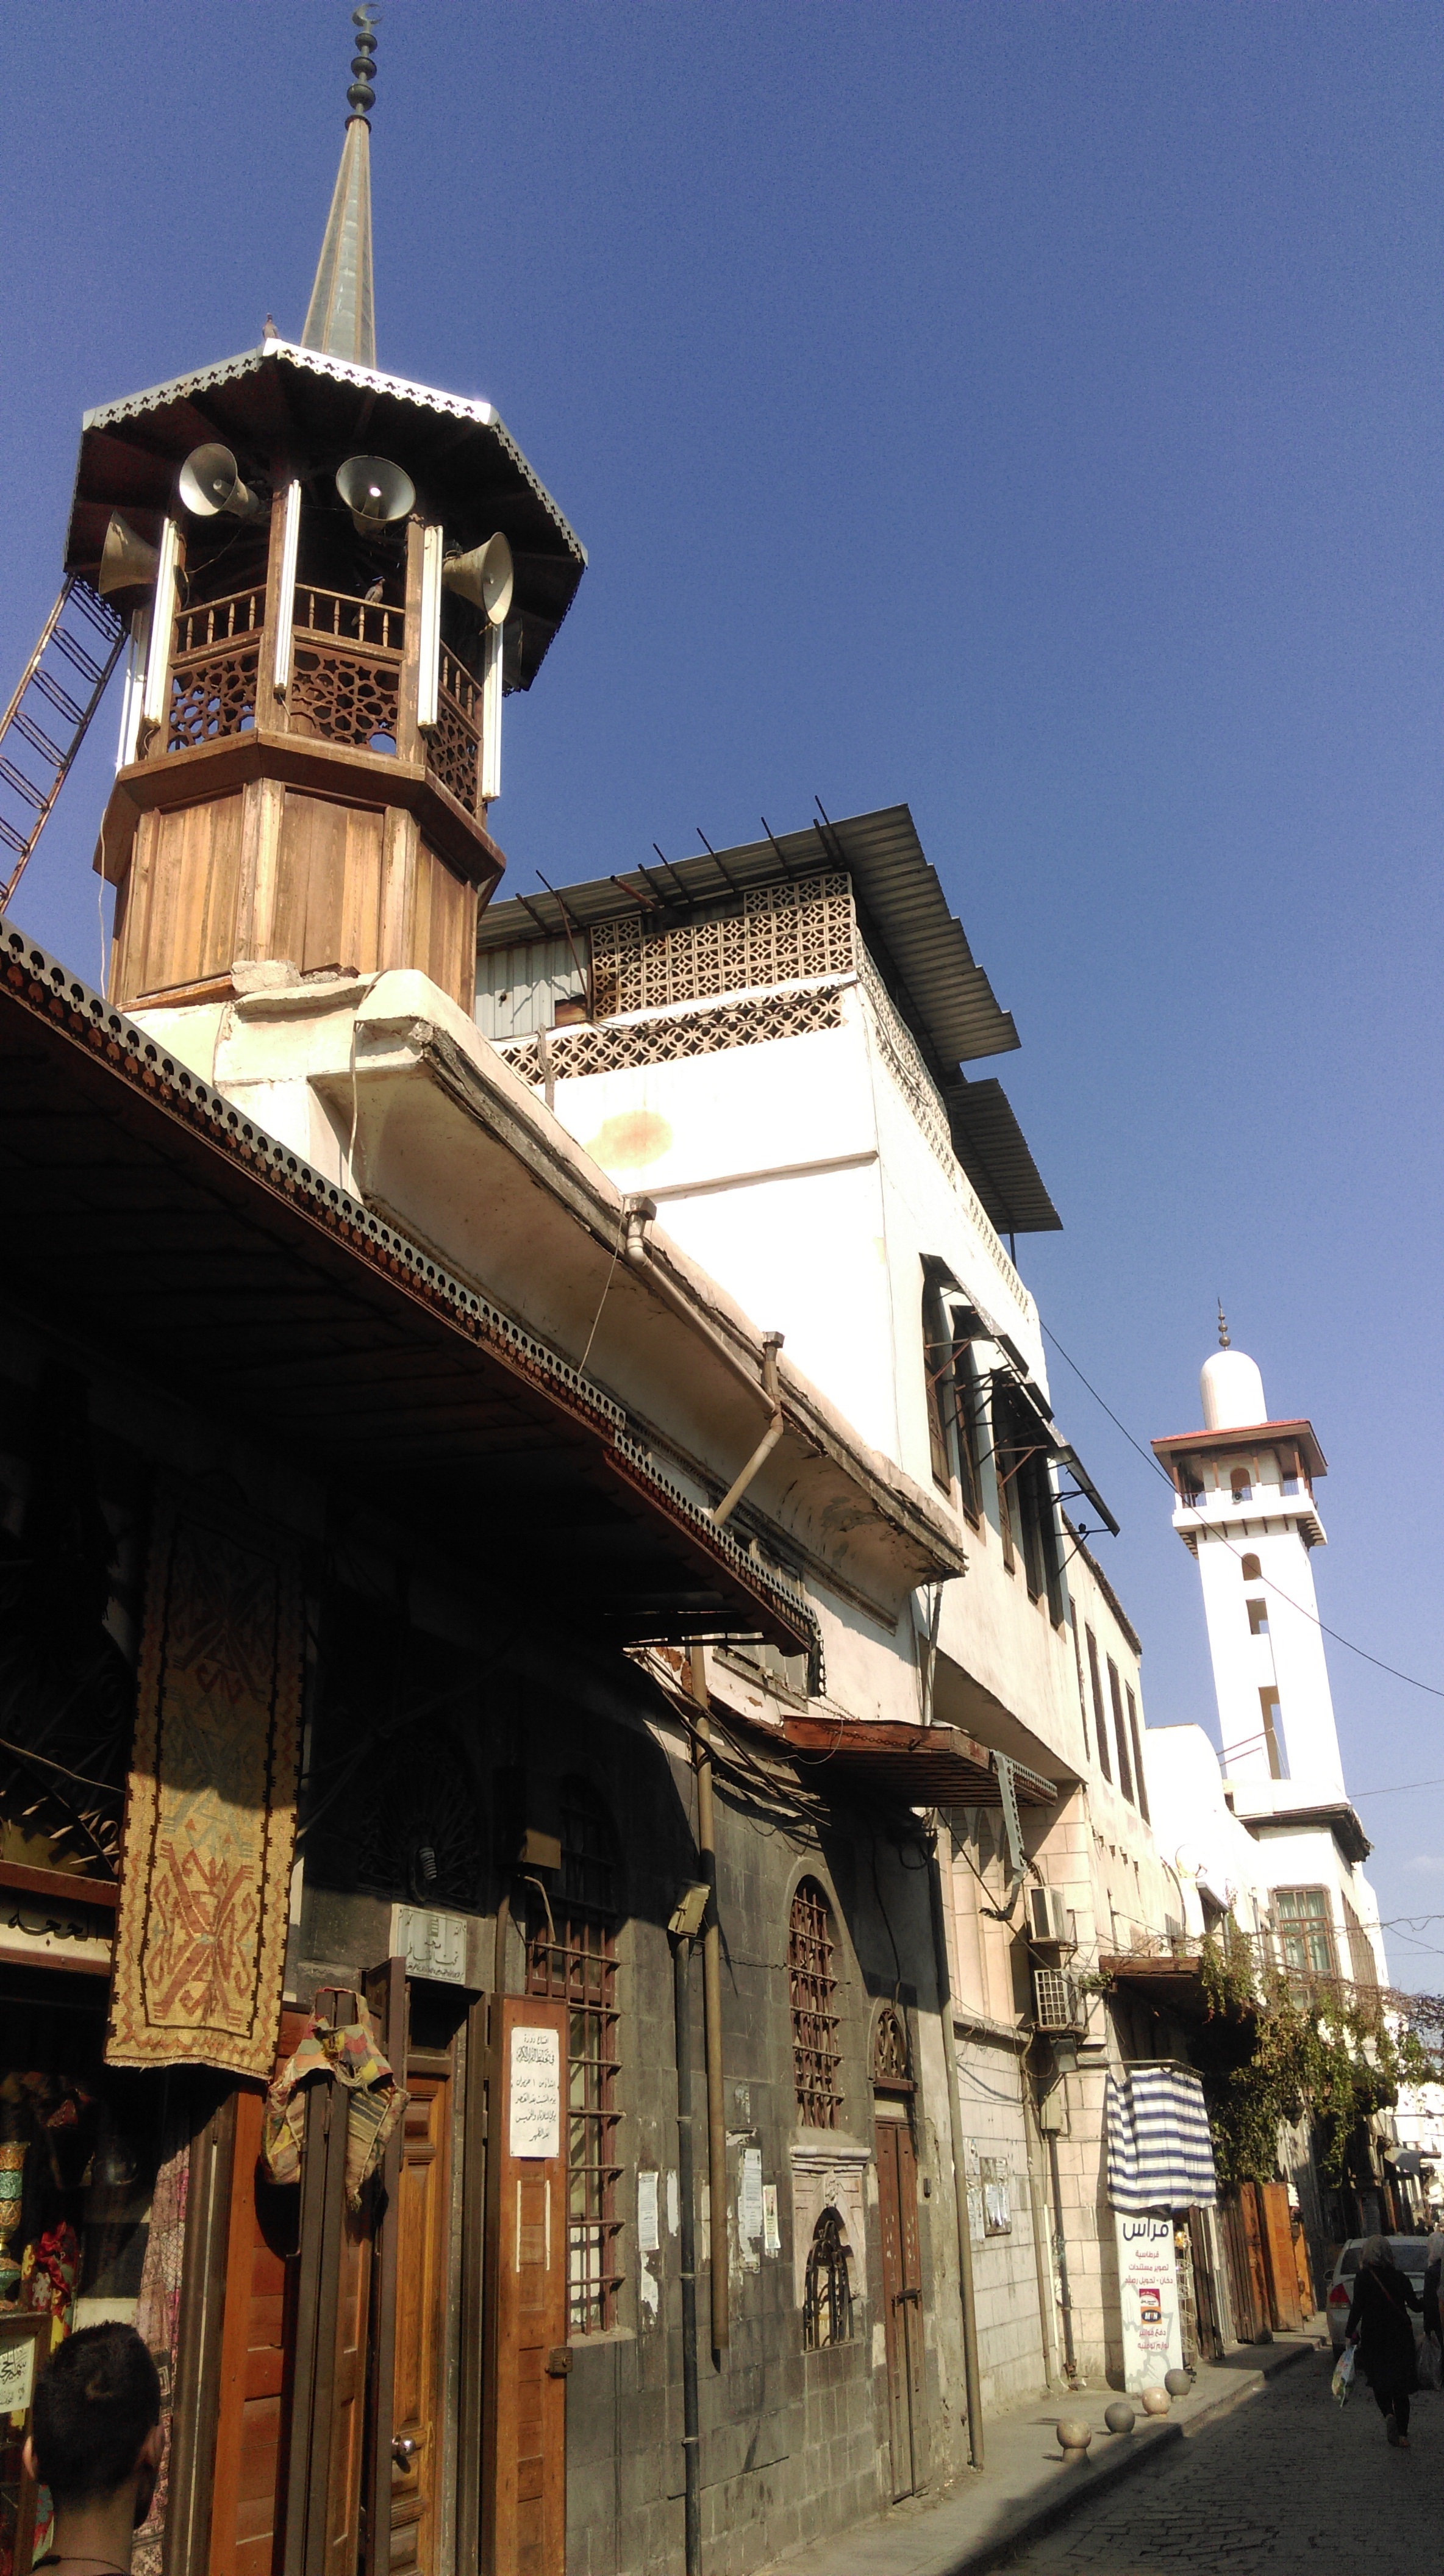
street, town, building, old, city, narrow, travel, tower, religion, landmark, church, tourism, place of worship, bell tower, monastery, local, historical, syria, ancient history, midhat basha road, old damascus, human settlement